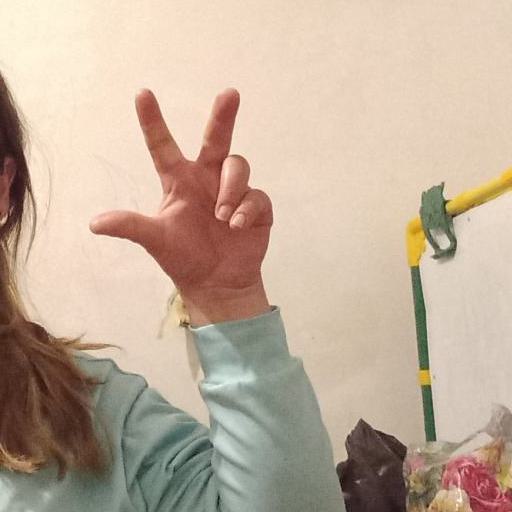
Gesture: three2